Kommando LSK/LV

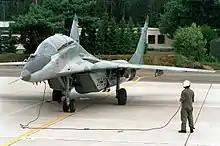
Luftwaffe MiG-29UB

A decisive number of division-sized specified commands, groups, organizations, units and military formations have been under direct control of the Kommando LSK/LV.